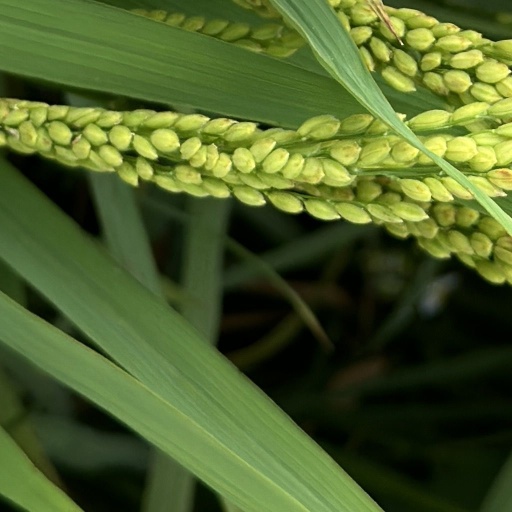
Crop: rice